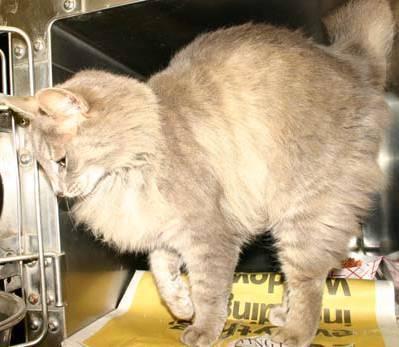
cat